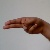
The image shows a hand gesture representing the letter 'H' in Indian Sign Language.